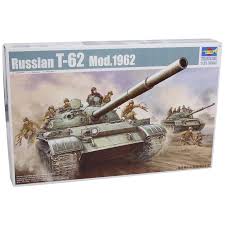
Label: T-62